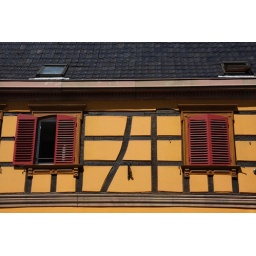
Traditional construction method for the upper wall of a house in Brumath.